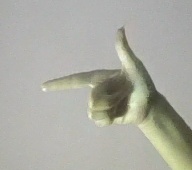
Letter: yaa